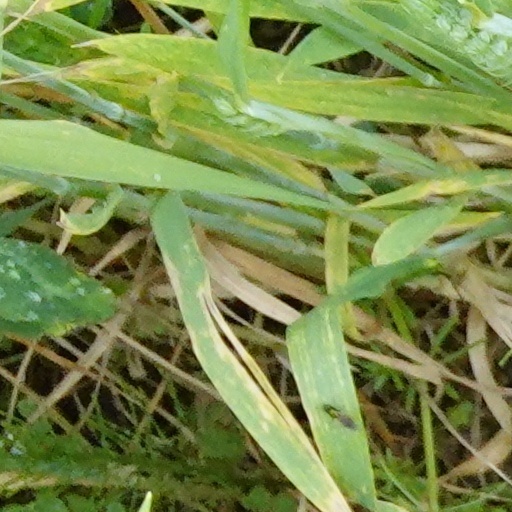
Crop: wheat